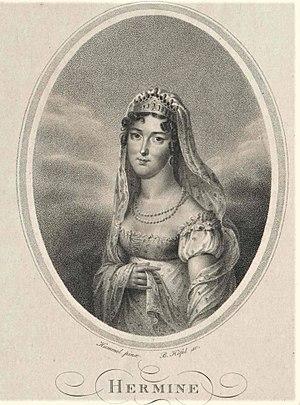
Hermine d'Anhalt-Bernbourg-Shaumbourg, est née le 2 décembre 1797 à Hoym en Allemagne, et est morte le 14 septembre 1817 à Buda.